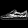
Label: Sneaker